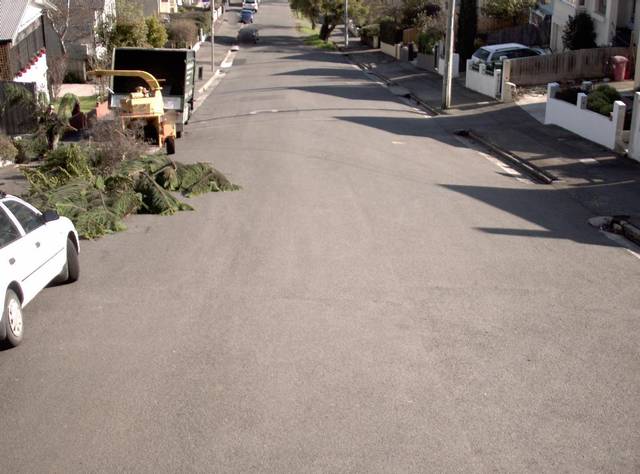
Region: Australia
Coordinates: -41.451, 147.151